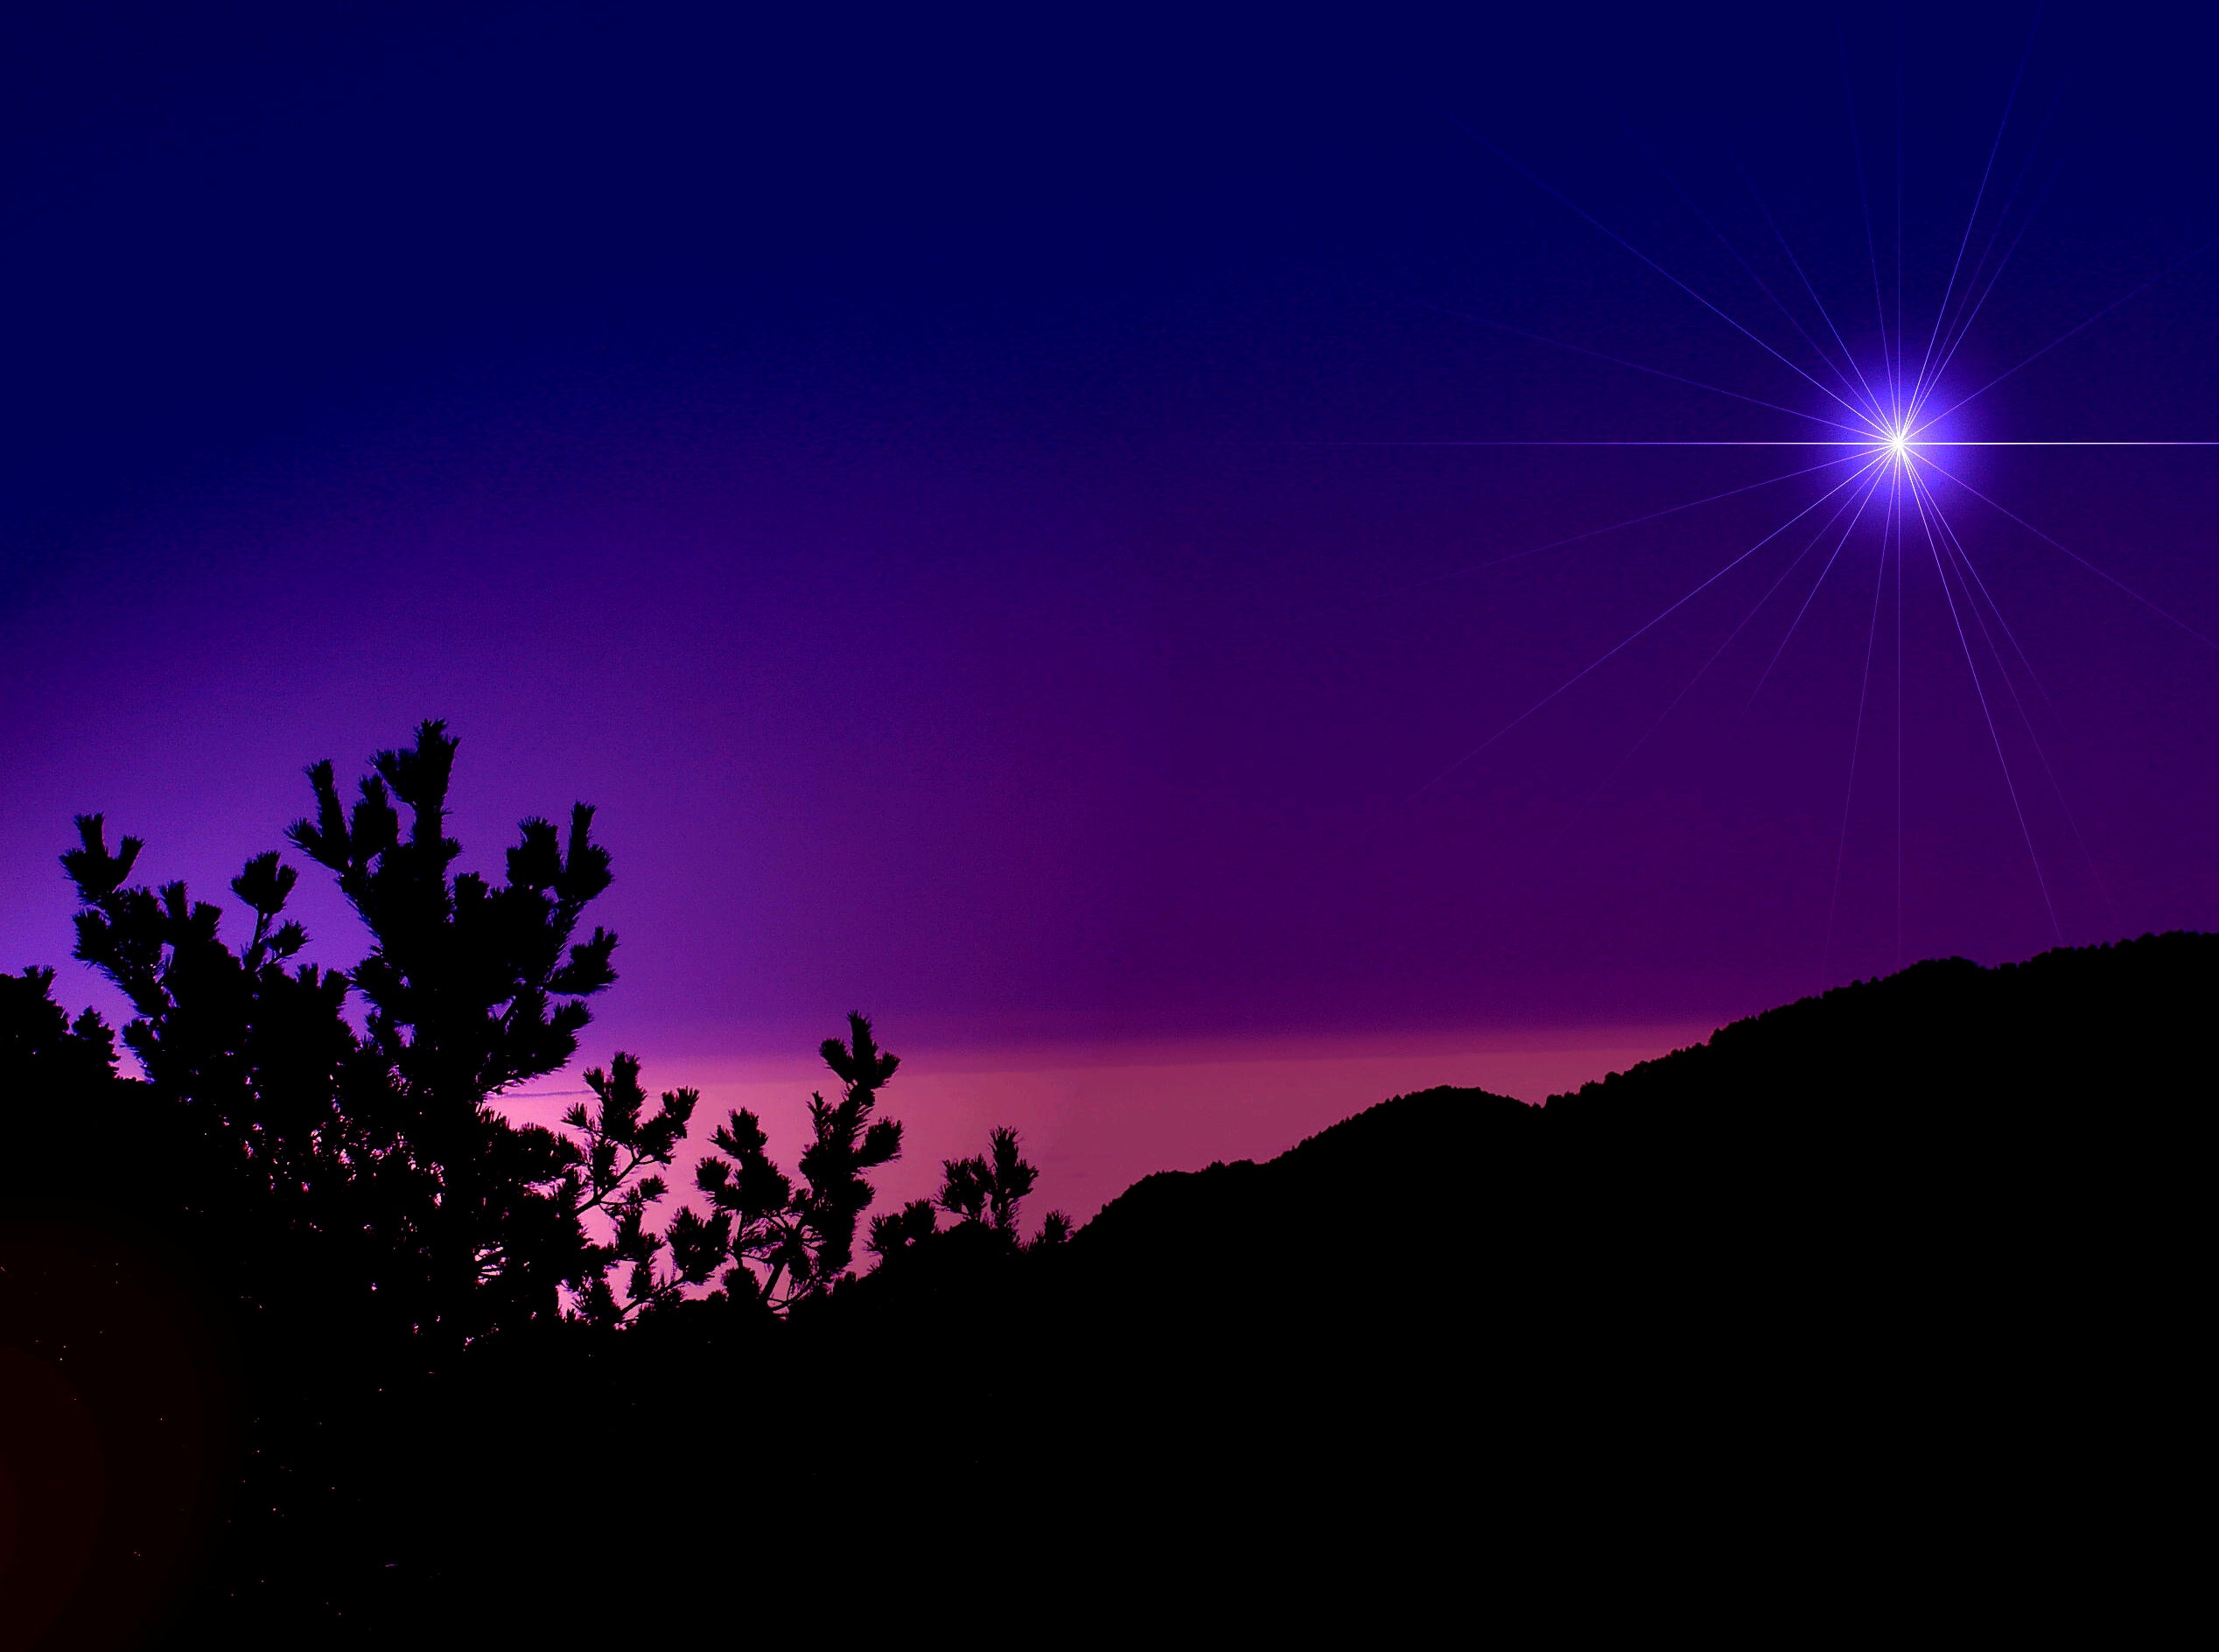
horizon, silhouette, mountain, sky, sunrise, sunset, night, star, dawn, atmosphere, dusk, evening, contrast, darkness, moonlight, viewpoint, astronomical object